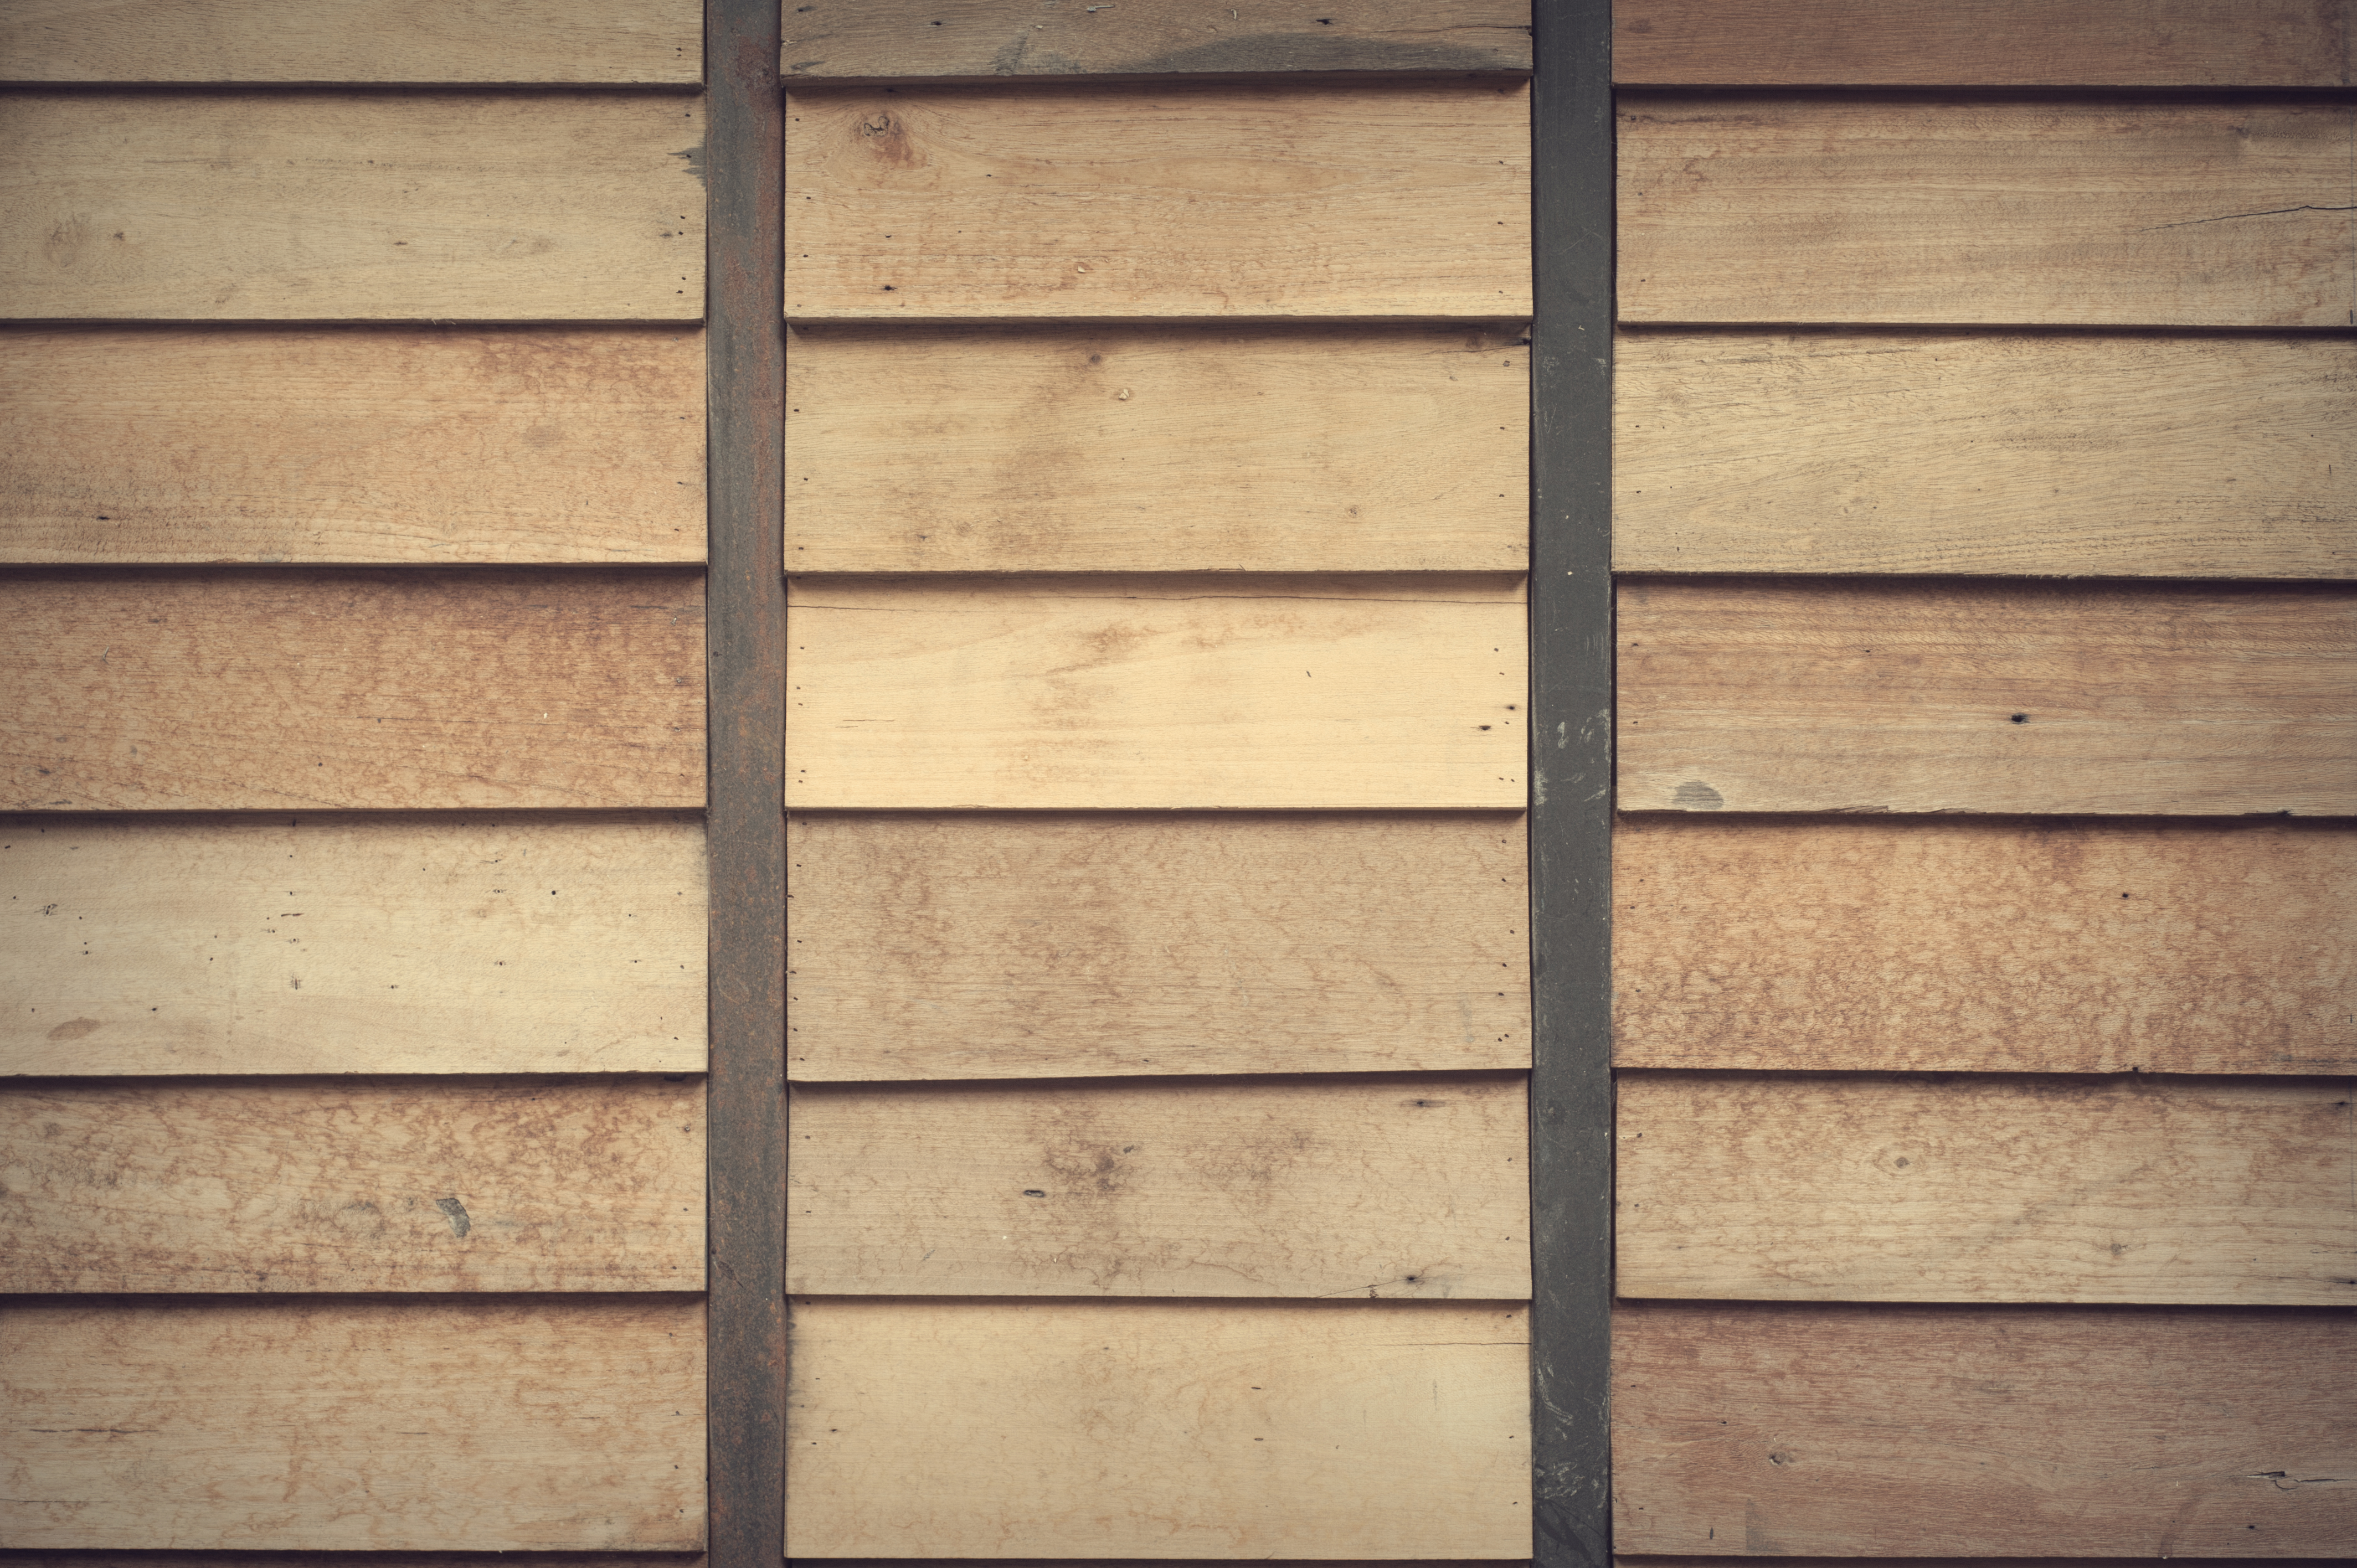
board, wood, white, texture, plank, floor, window, wall, line, color, lumber, door, interior design, design, hardwood, wooden, symmetry, timber, flooring, wood planks, softwood, window covering, wood stain